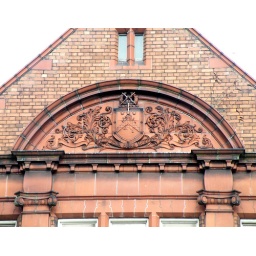
Detail of the coat of arms and associated decoration on the former library building in Leamington Spa.